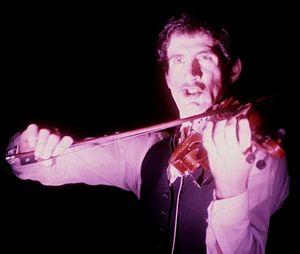
Raymond Shulman est un musicien écossais et le plus jeune des trois frères du groupe rock progressif, Gentle Giant.